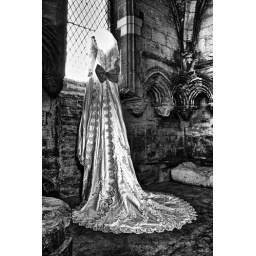
Dramatic wedding dress in a haunted tower